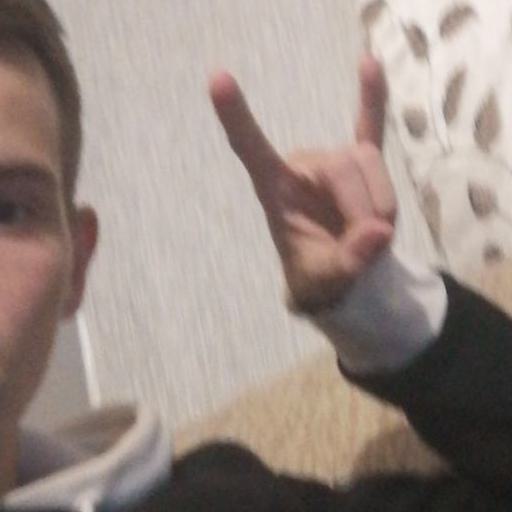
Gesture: rock